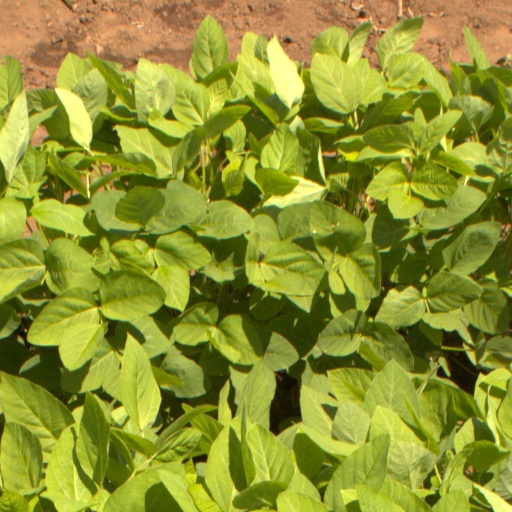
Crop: soybean